Columbarium natalense

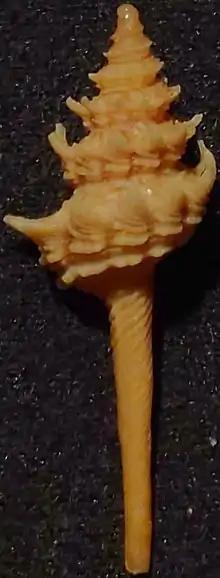

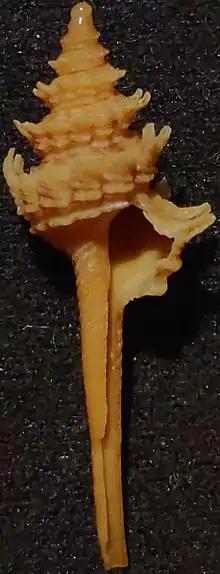

Columbarium natalense is a species of large sea snail, marine gastropod mollusk in the family Columbariidae.